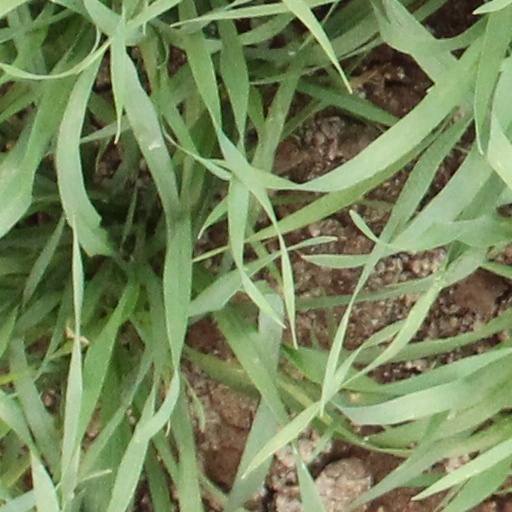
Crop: wheat